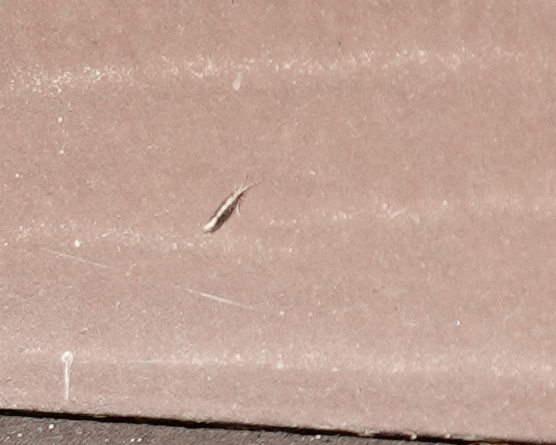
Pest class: diamondback_moth